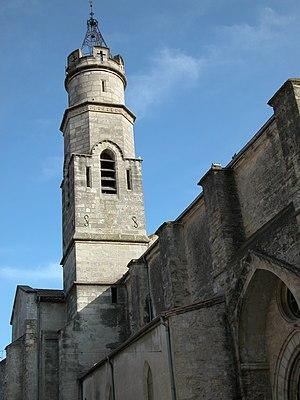
Église Saint-Saturnin de Cazouls-lès-Béziers (Hérault)
Cazouls-lès-Béziers est une commune française située dans le département de l'Hérault, en région Occitanie.
Cet article recense une partie des monuments historiques de l'Hérault, en France.